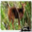
Label: deer